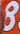
Number: 8